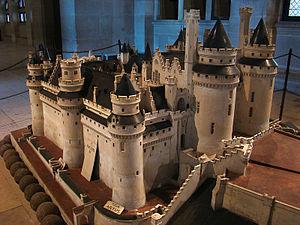
Château de Pierrefonds, Oise, Picardie, France. Maquette en pierre, réalisée pour l'Exposition universelle de 1878 par Wyganowski, inspecteur des travaux.
Le château de Pierrefonds est un imposant château fort situé à Pierrefonds, dans le département de l'Oise, en région des Hauts-de-France, à la lisière sud-est de la forêt de Compiègne, au nord de Paris.